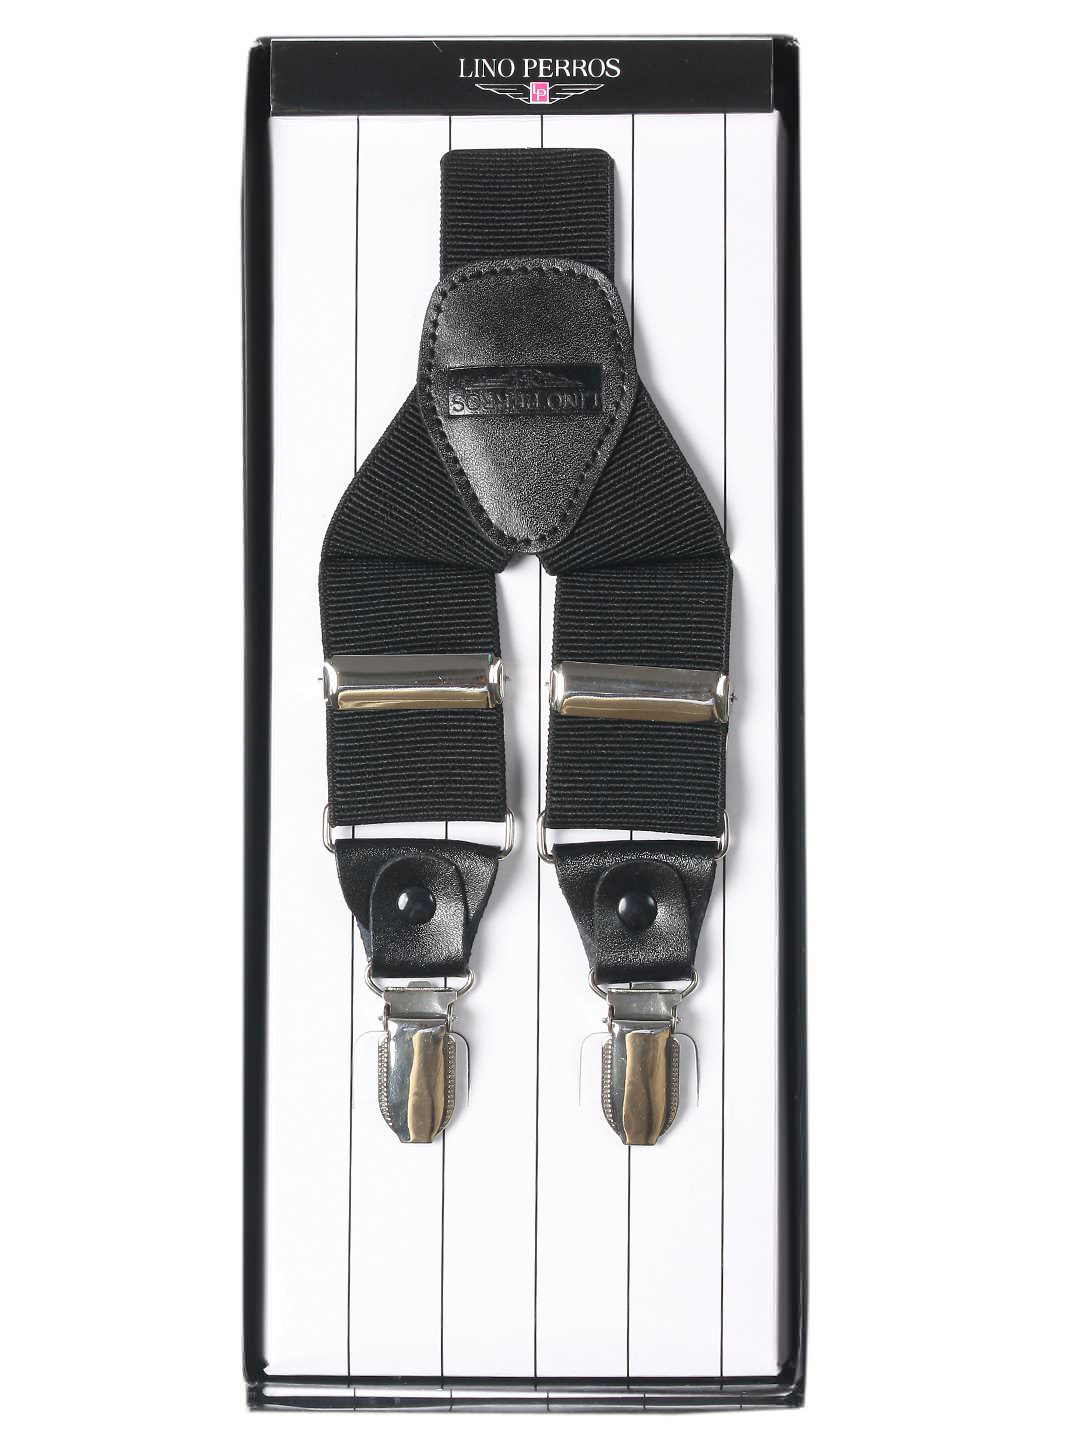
Lino Perros Men Black Suspenders
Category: Apparel / Topwear / Suspenders
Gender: Men
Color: Black
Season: Summer 2012
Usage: Formal